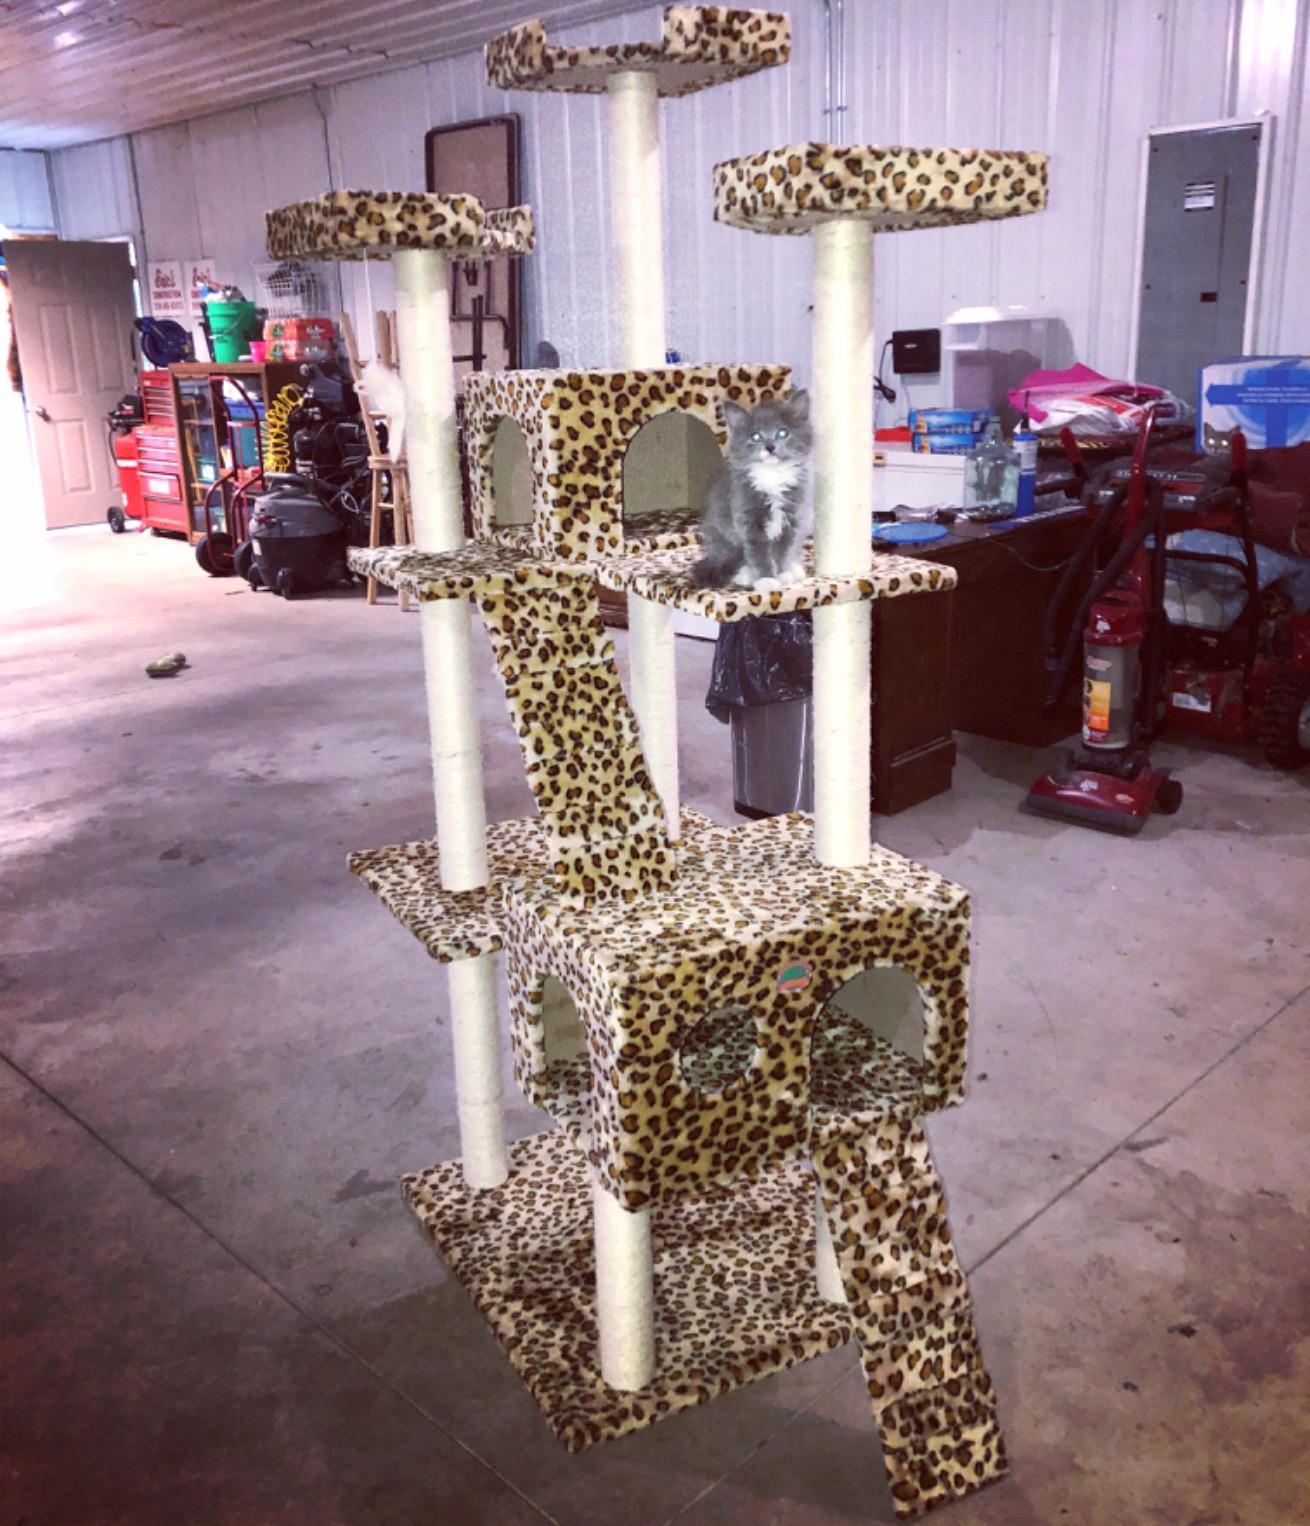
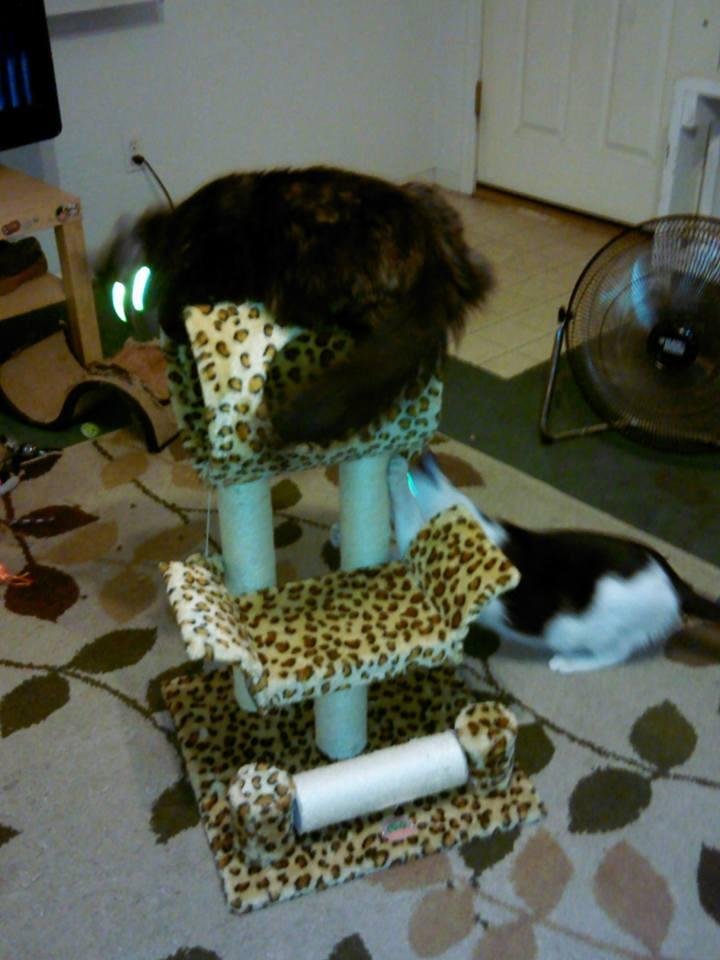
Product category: items_cat tree
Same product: no